Tehran International Book Fair

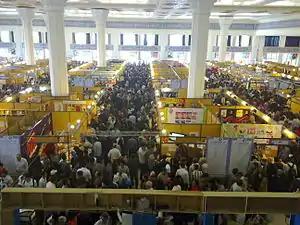
Main Hall for General books on the premises of the Iranian capital's Mosallā-e Tehran site

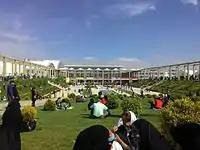
29th Tehran International Book Fair

Tehran International Book Fair is an annual international book fair held in Tehran, Iran. The event is held in a 120,000 square meter venue at Tehran's Grand Prayer Grounds.